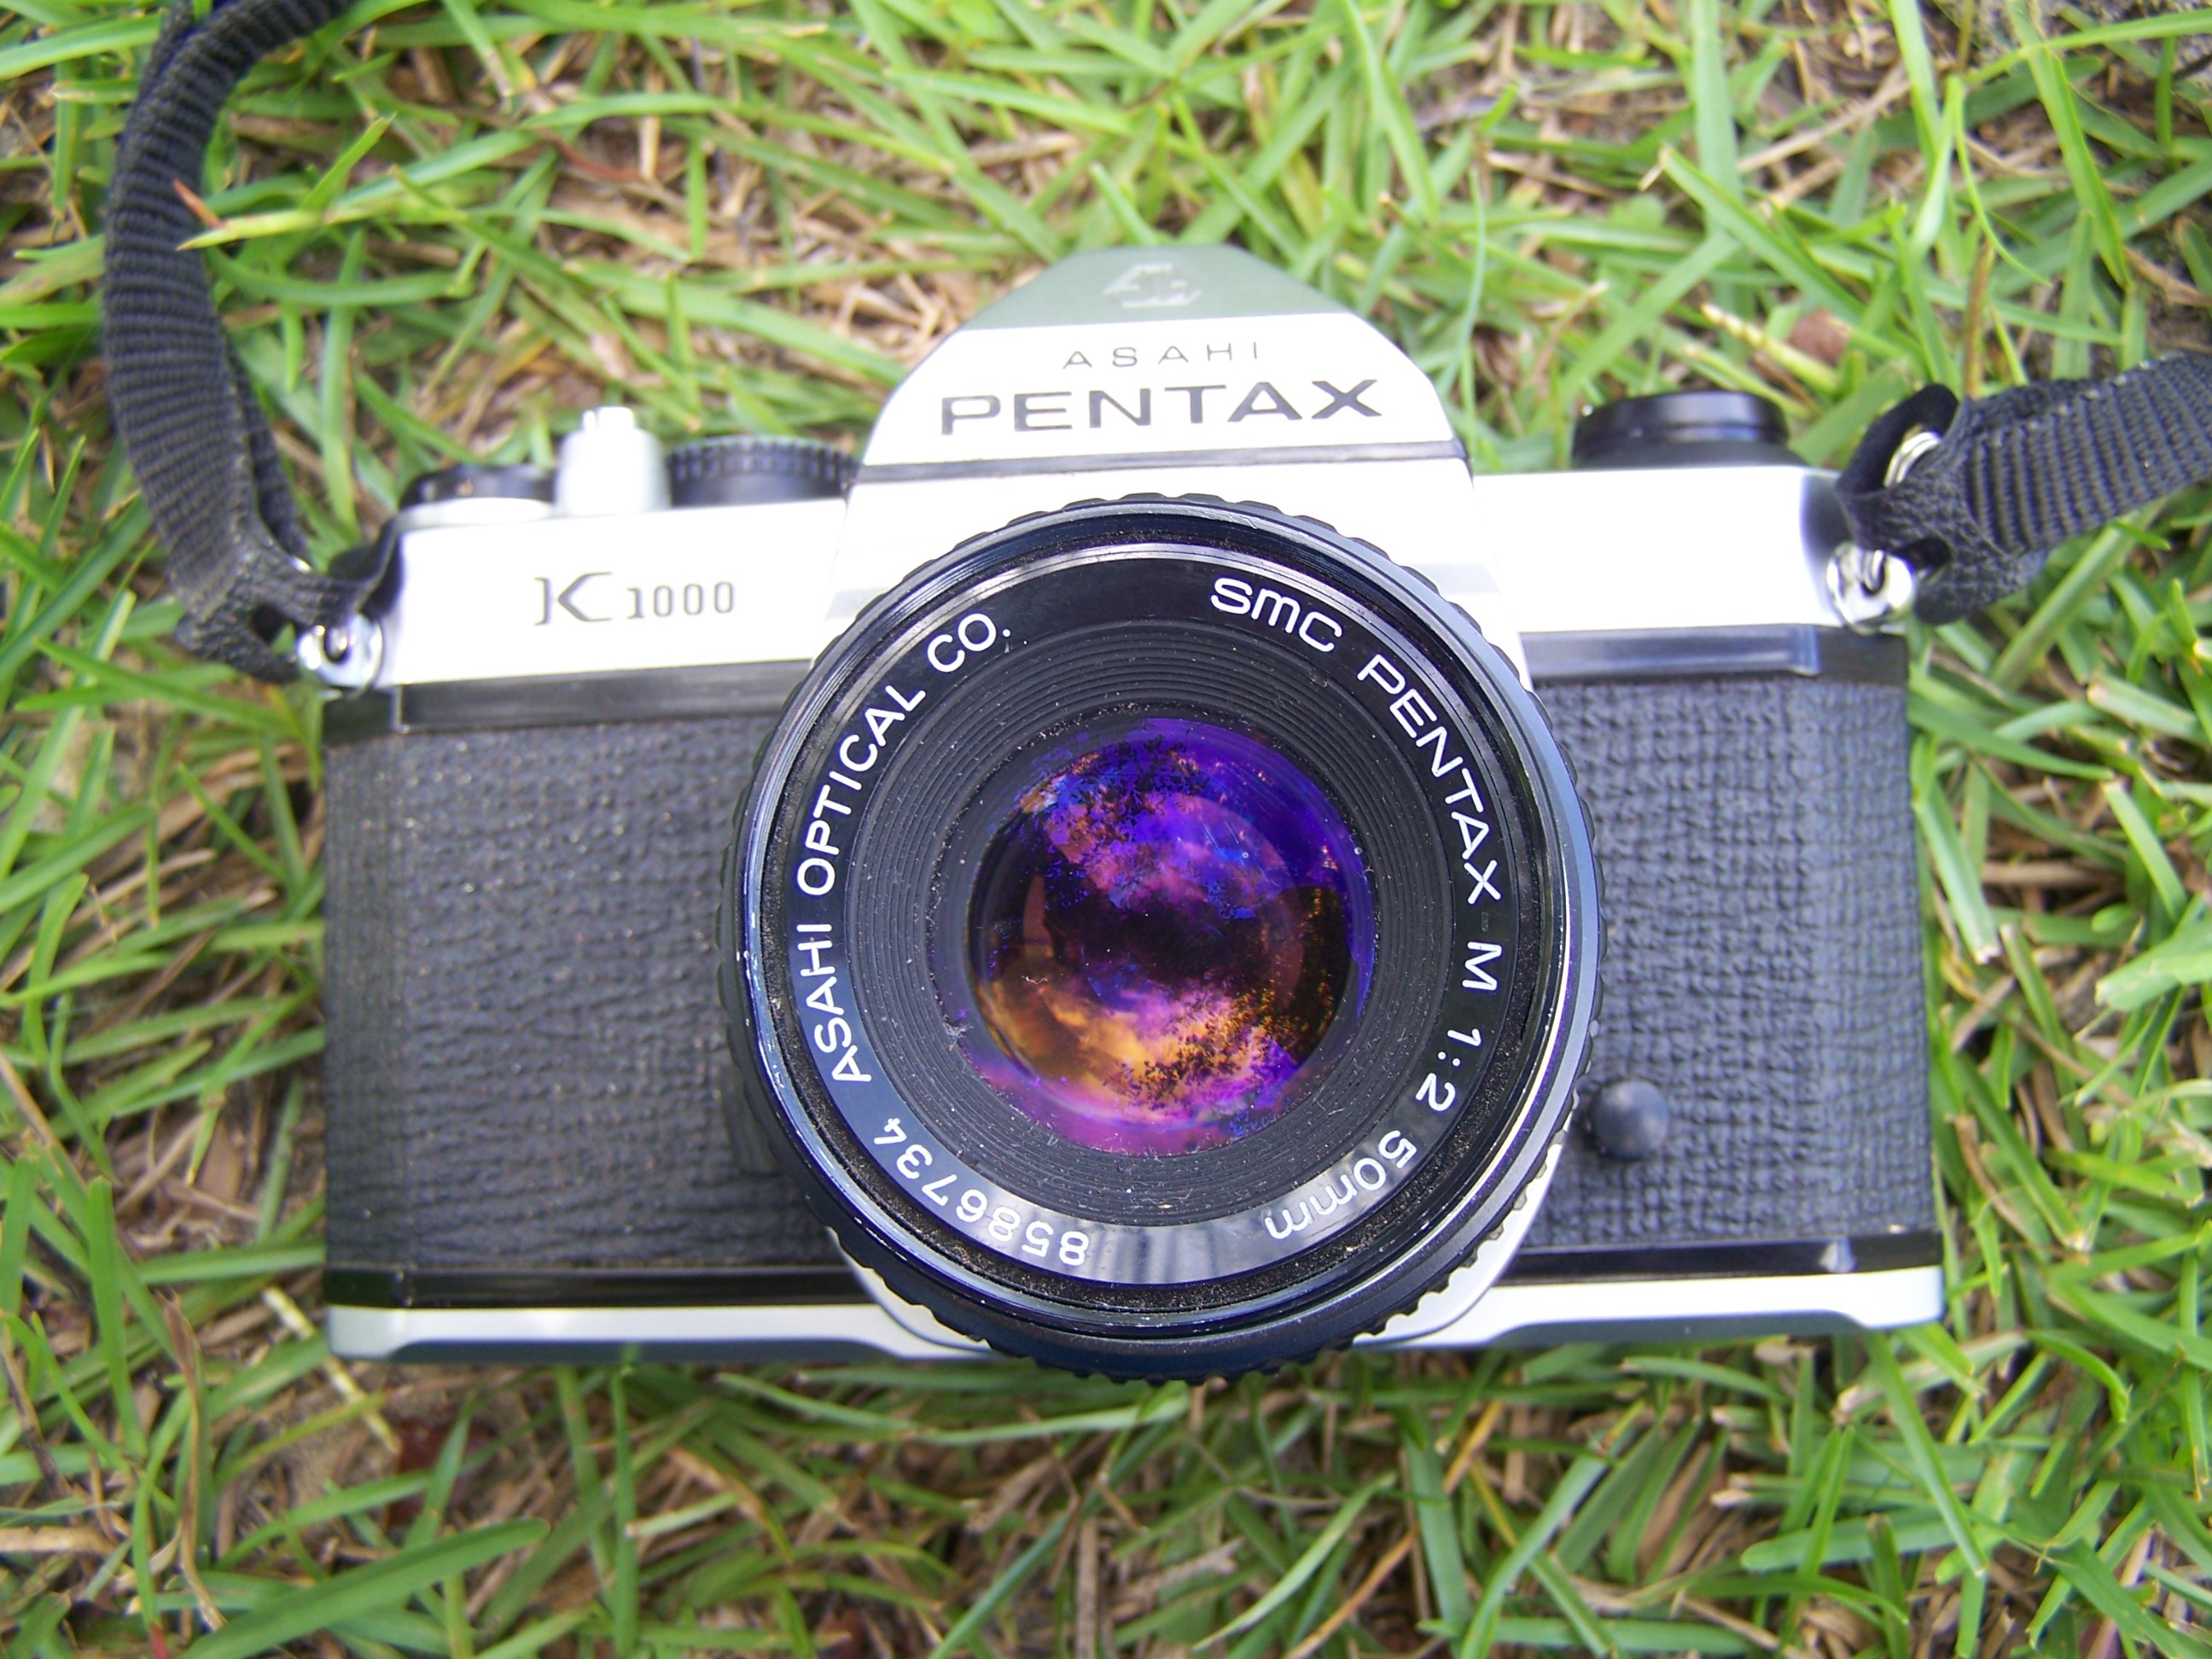
camera, camera lens, cameras optics